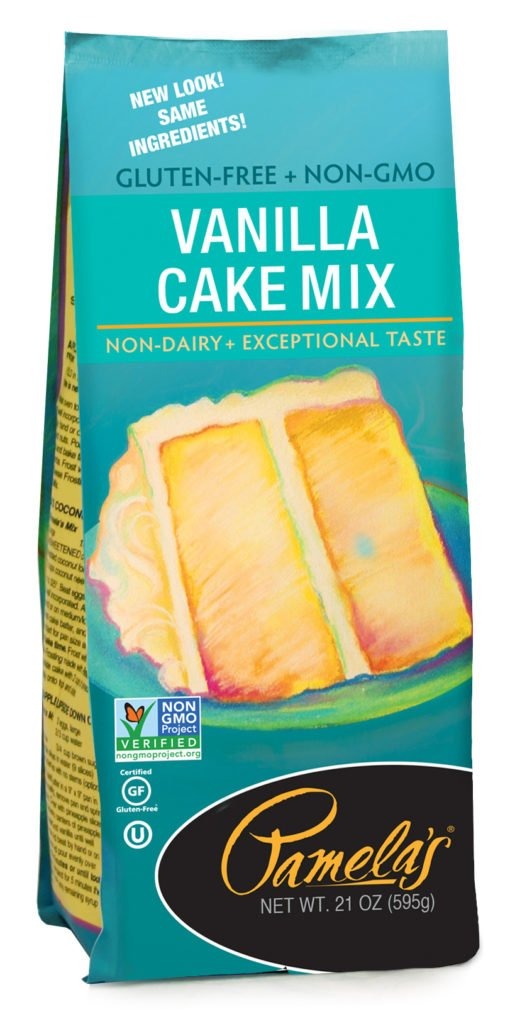
Item Name: Pamela's Products Gluten Free Cake Mix, Classic Vanilla 21-Ounce Bags (Pack of 6) by Pamela's Products [Foods]
Value: 126.0
Unit: Ounce

Price: 8.77